Stülpnagel

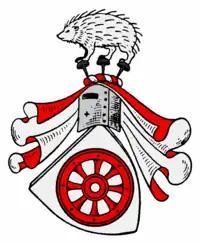
Coat of arms of the Stülpnagel family

The Stülpnagel family is an old German noble family from the Uckermark, Brandenburg. Members of the family held significant military positions during the German Empire.